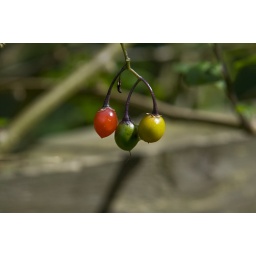
I spotted these amazing differently coloured berries while out walking in Pensthorpe Nature reserve in Norfolk.